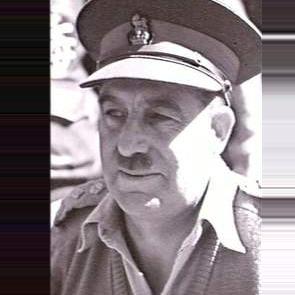
Age: 49